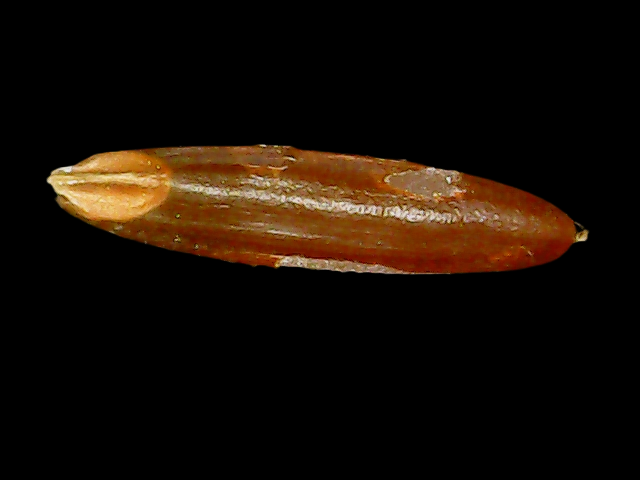
Rice variety: Binadhan20